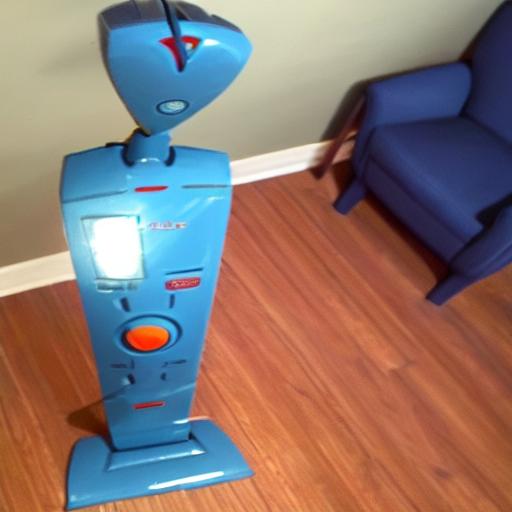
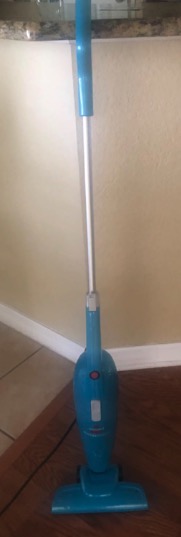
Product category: items_vacuum
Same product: no